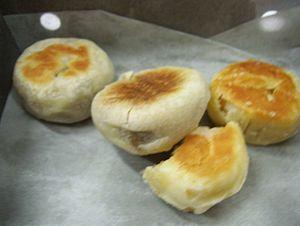
Le bakpia ou hopia est une pâtisserie farcie de haricots, populaire en Indonésie et aux Philippines, et apportée dans les centres urbains des deux pays par des immigrants du Fujian au tournant du XXᵉ siècle. C'est une friandise bon marché que l'on trouve à tout coin de rue et qui constitue un cadeau idéal pour les amis et les proches.